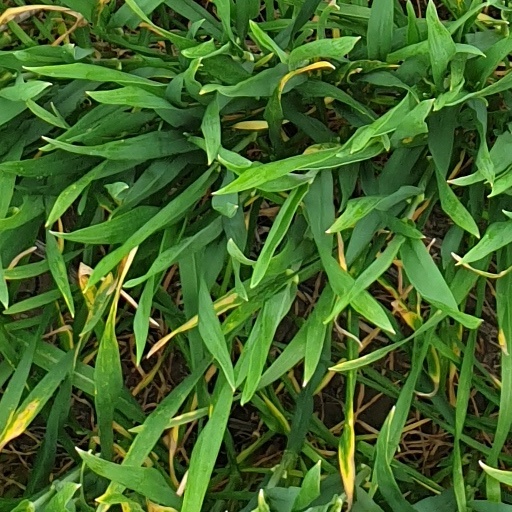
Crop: wheat